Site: brandenburg
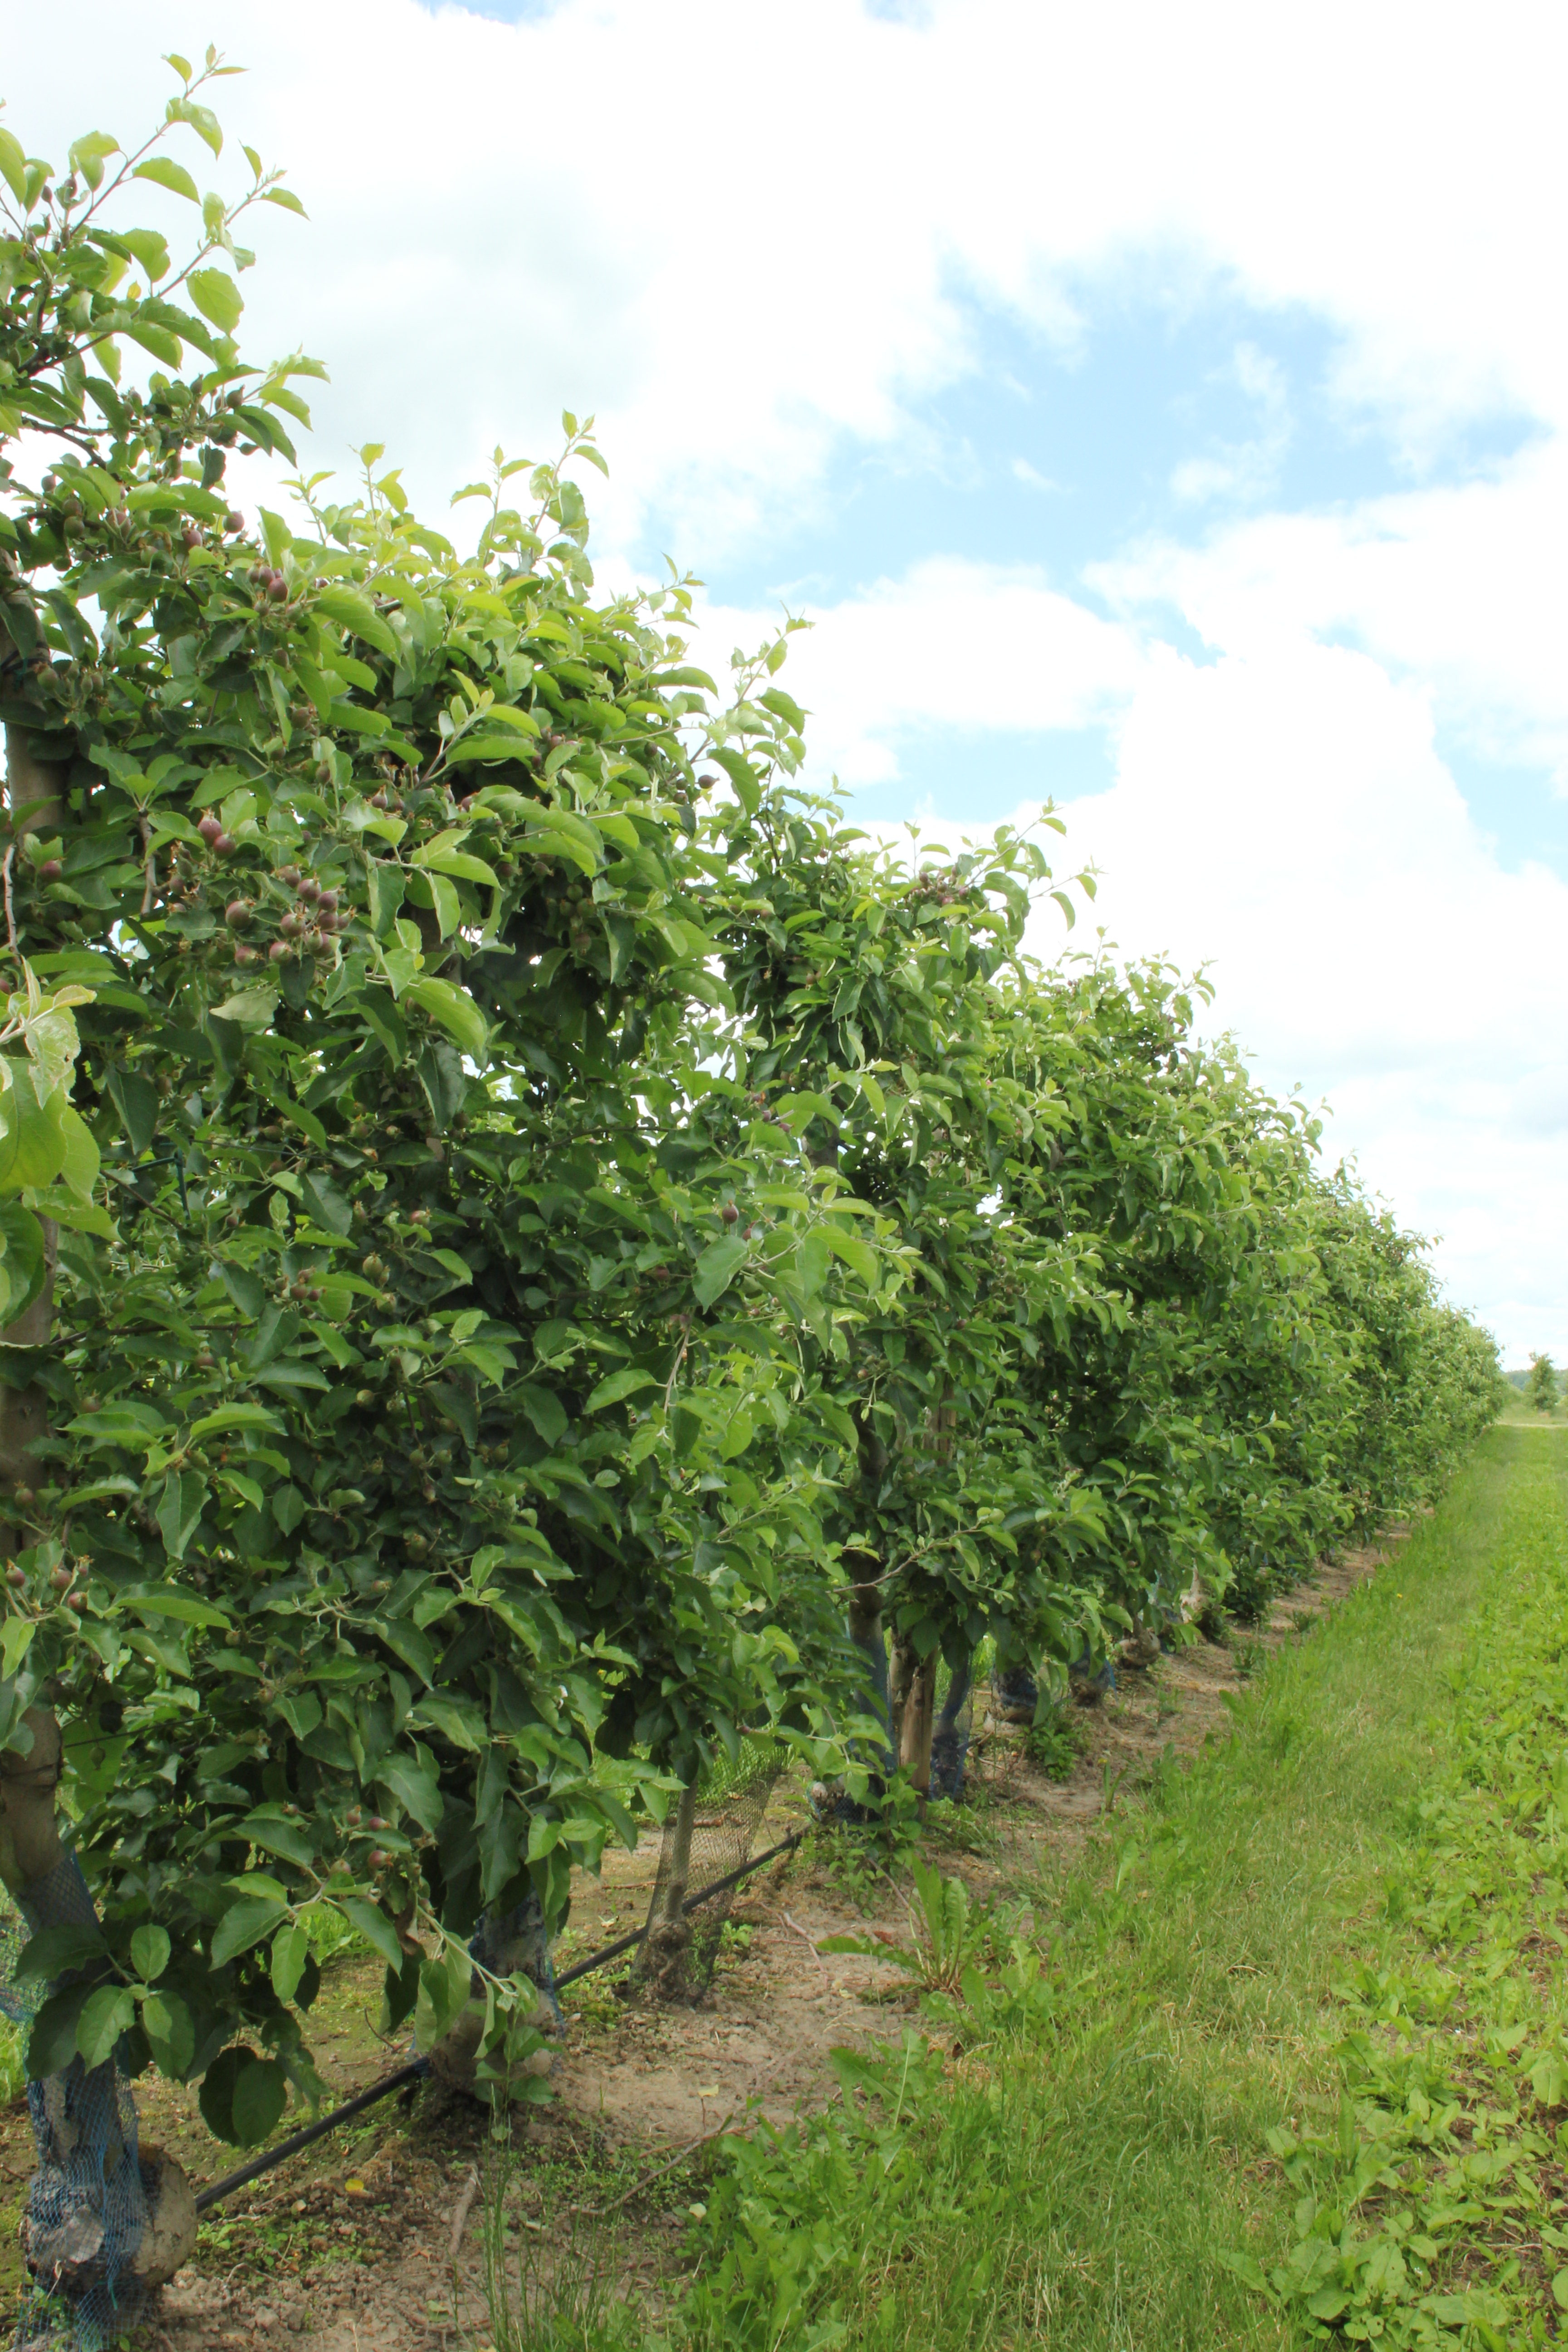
Growth stage (BBCH 72): Development of fruit